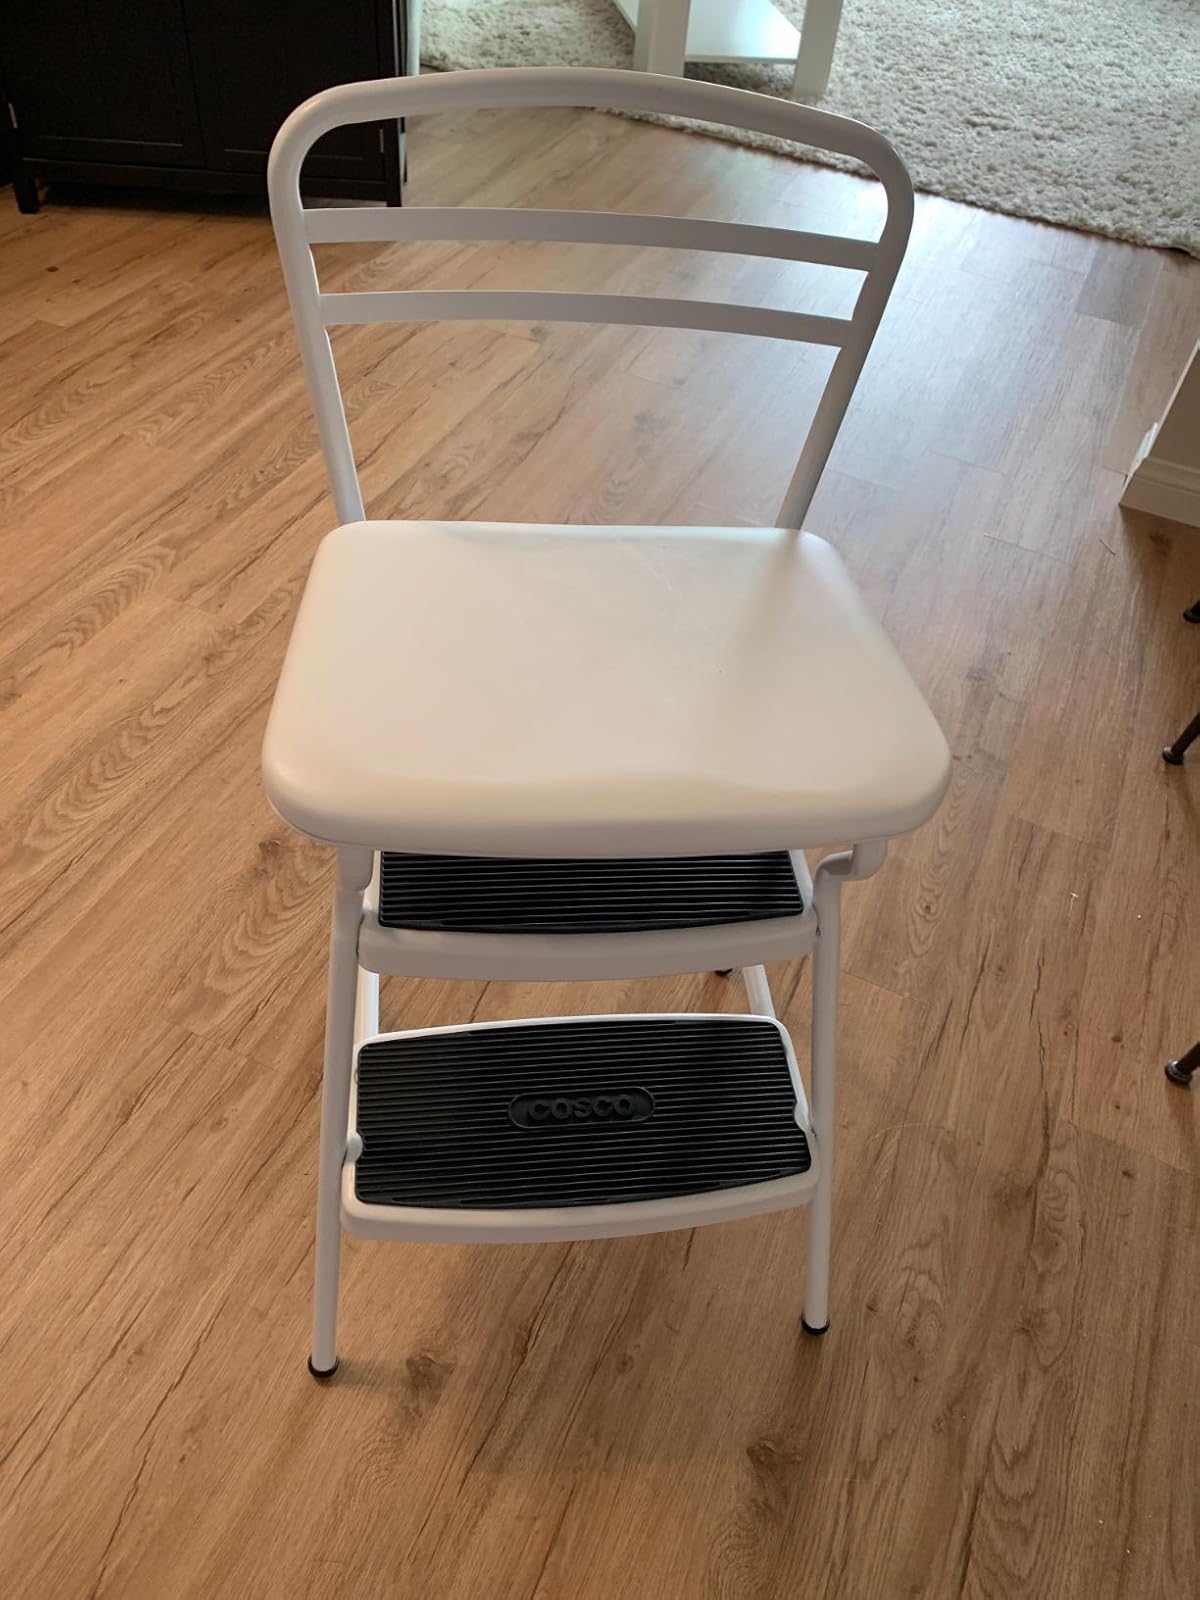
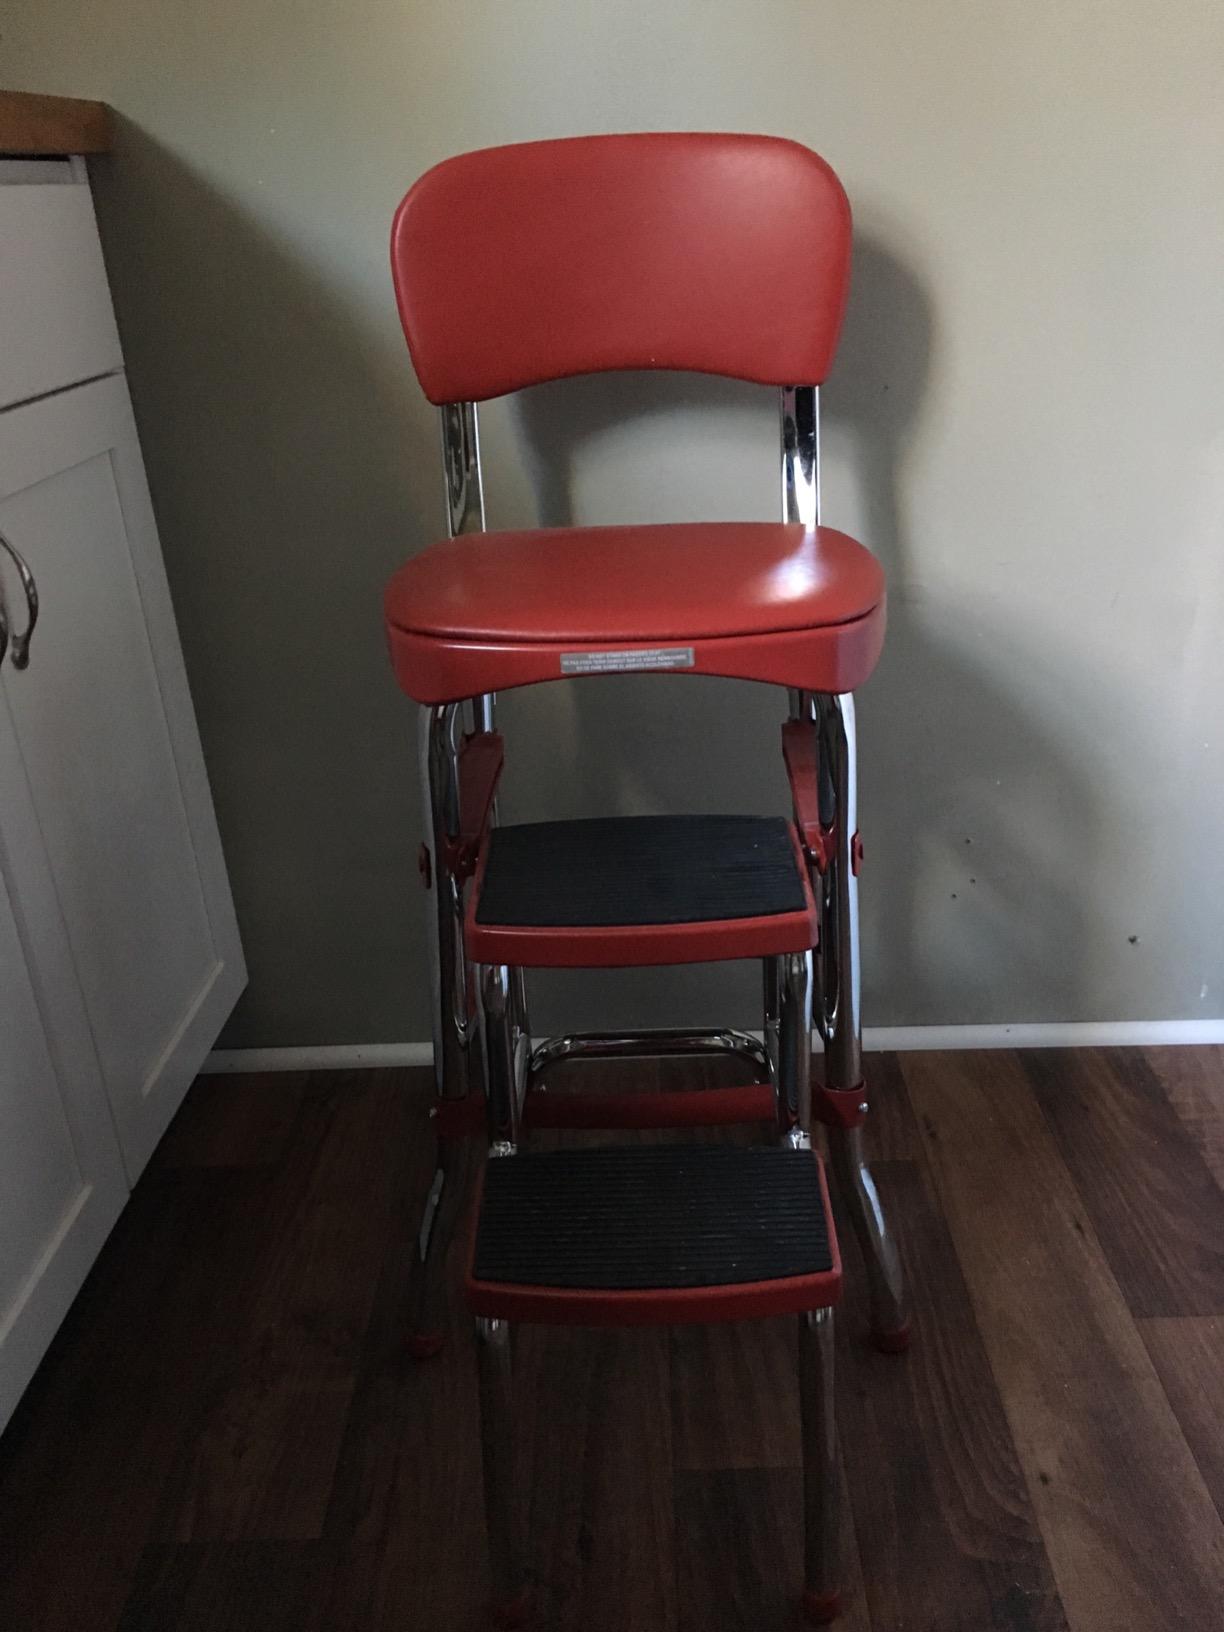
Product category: items_chair
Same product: no